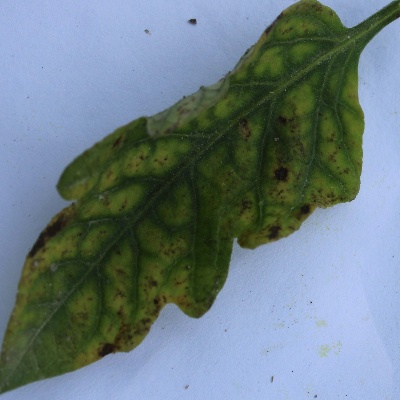
Crop: Tomato
Condition: septoria leaf spot